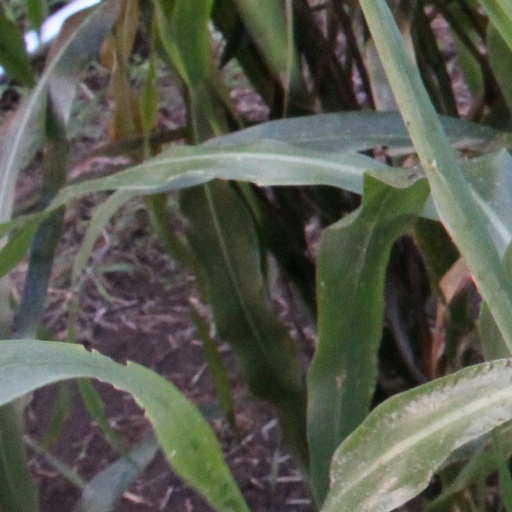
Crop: sorghum